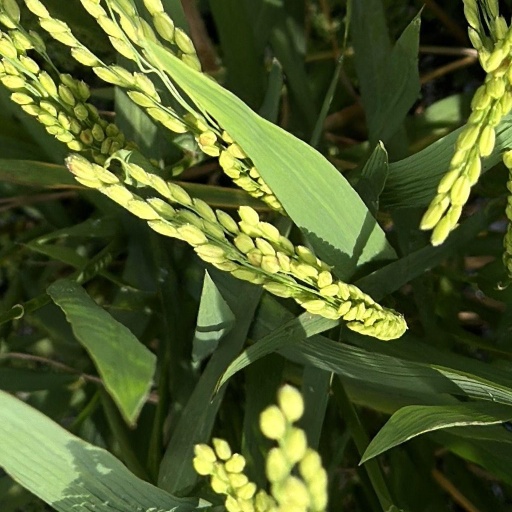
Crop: rice